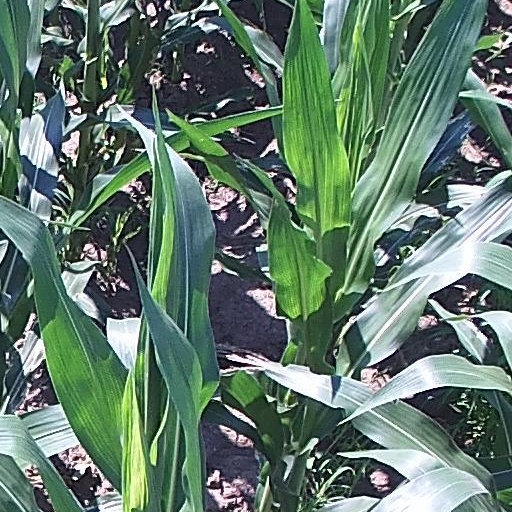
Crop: maize; corn